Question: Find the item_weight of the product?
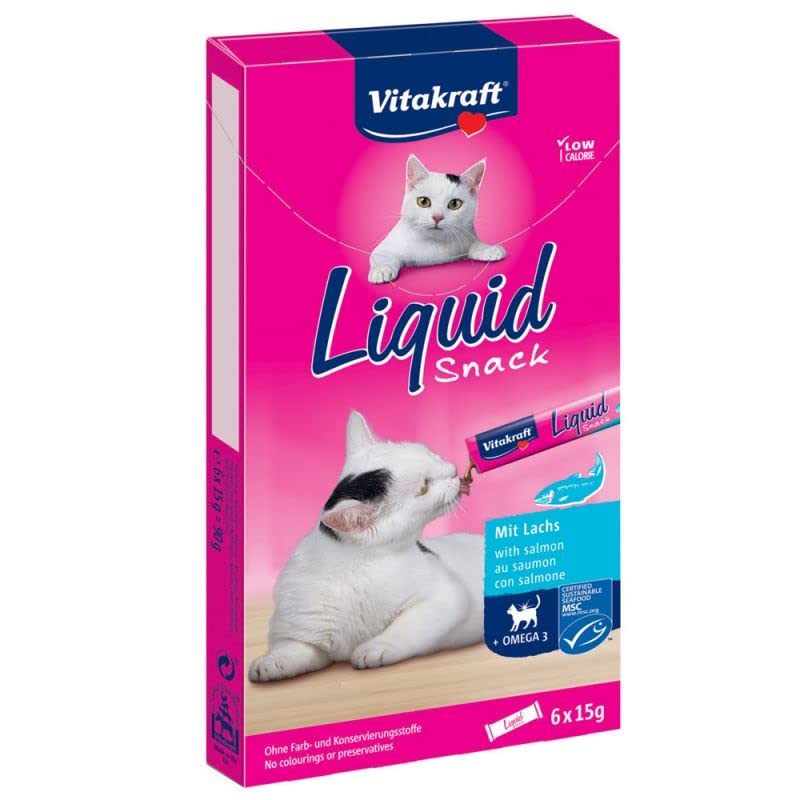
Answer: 15.0 gram